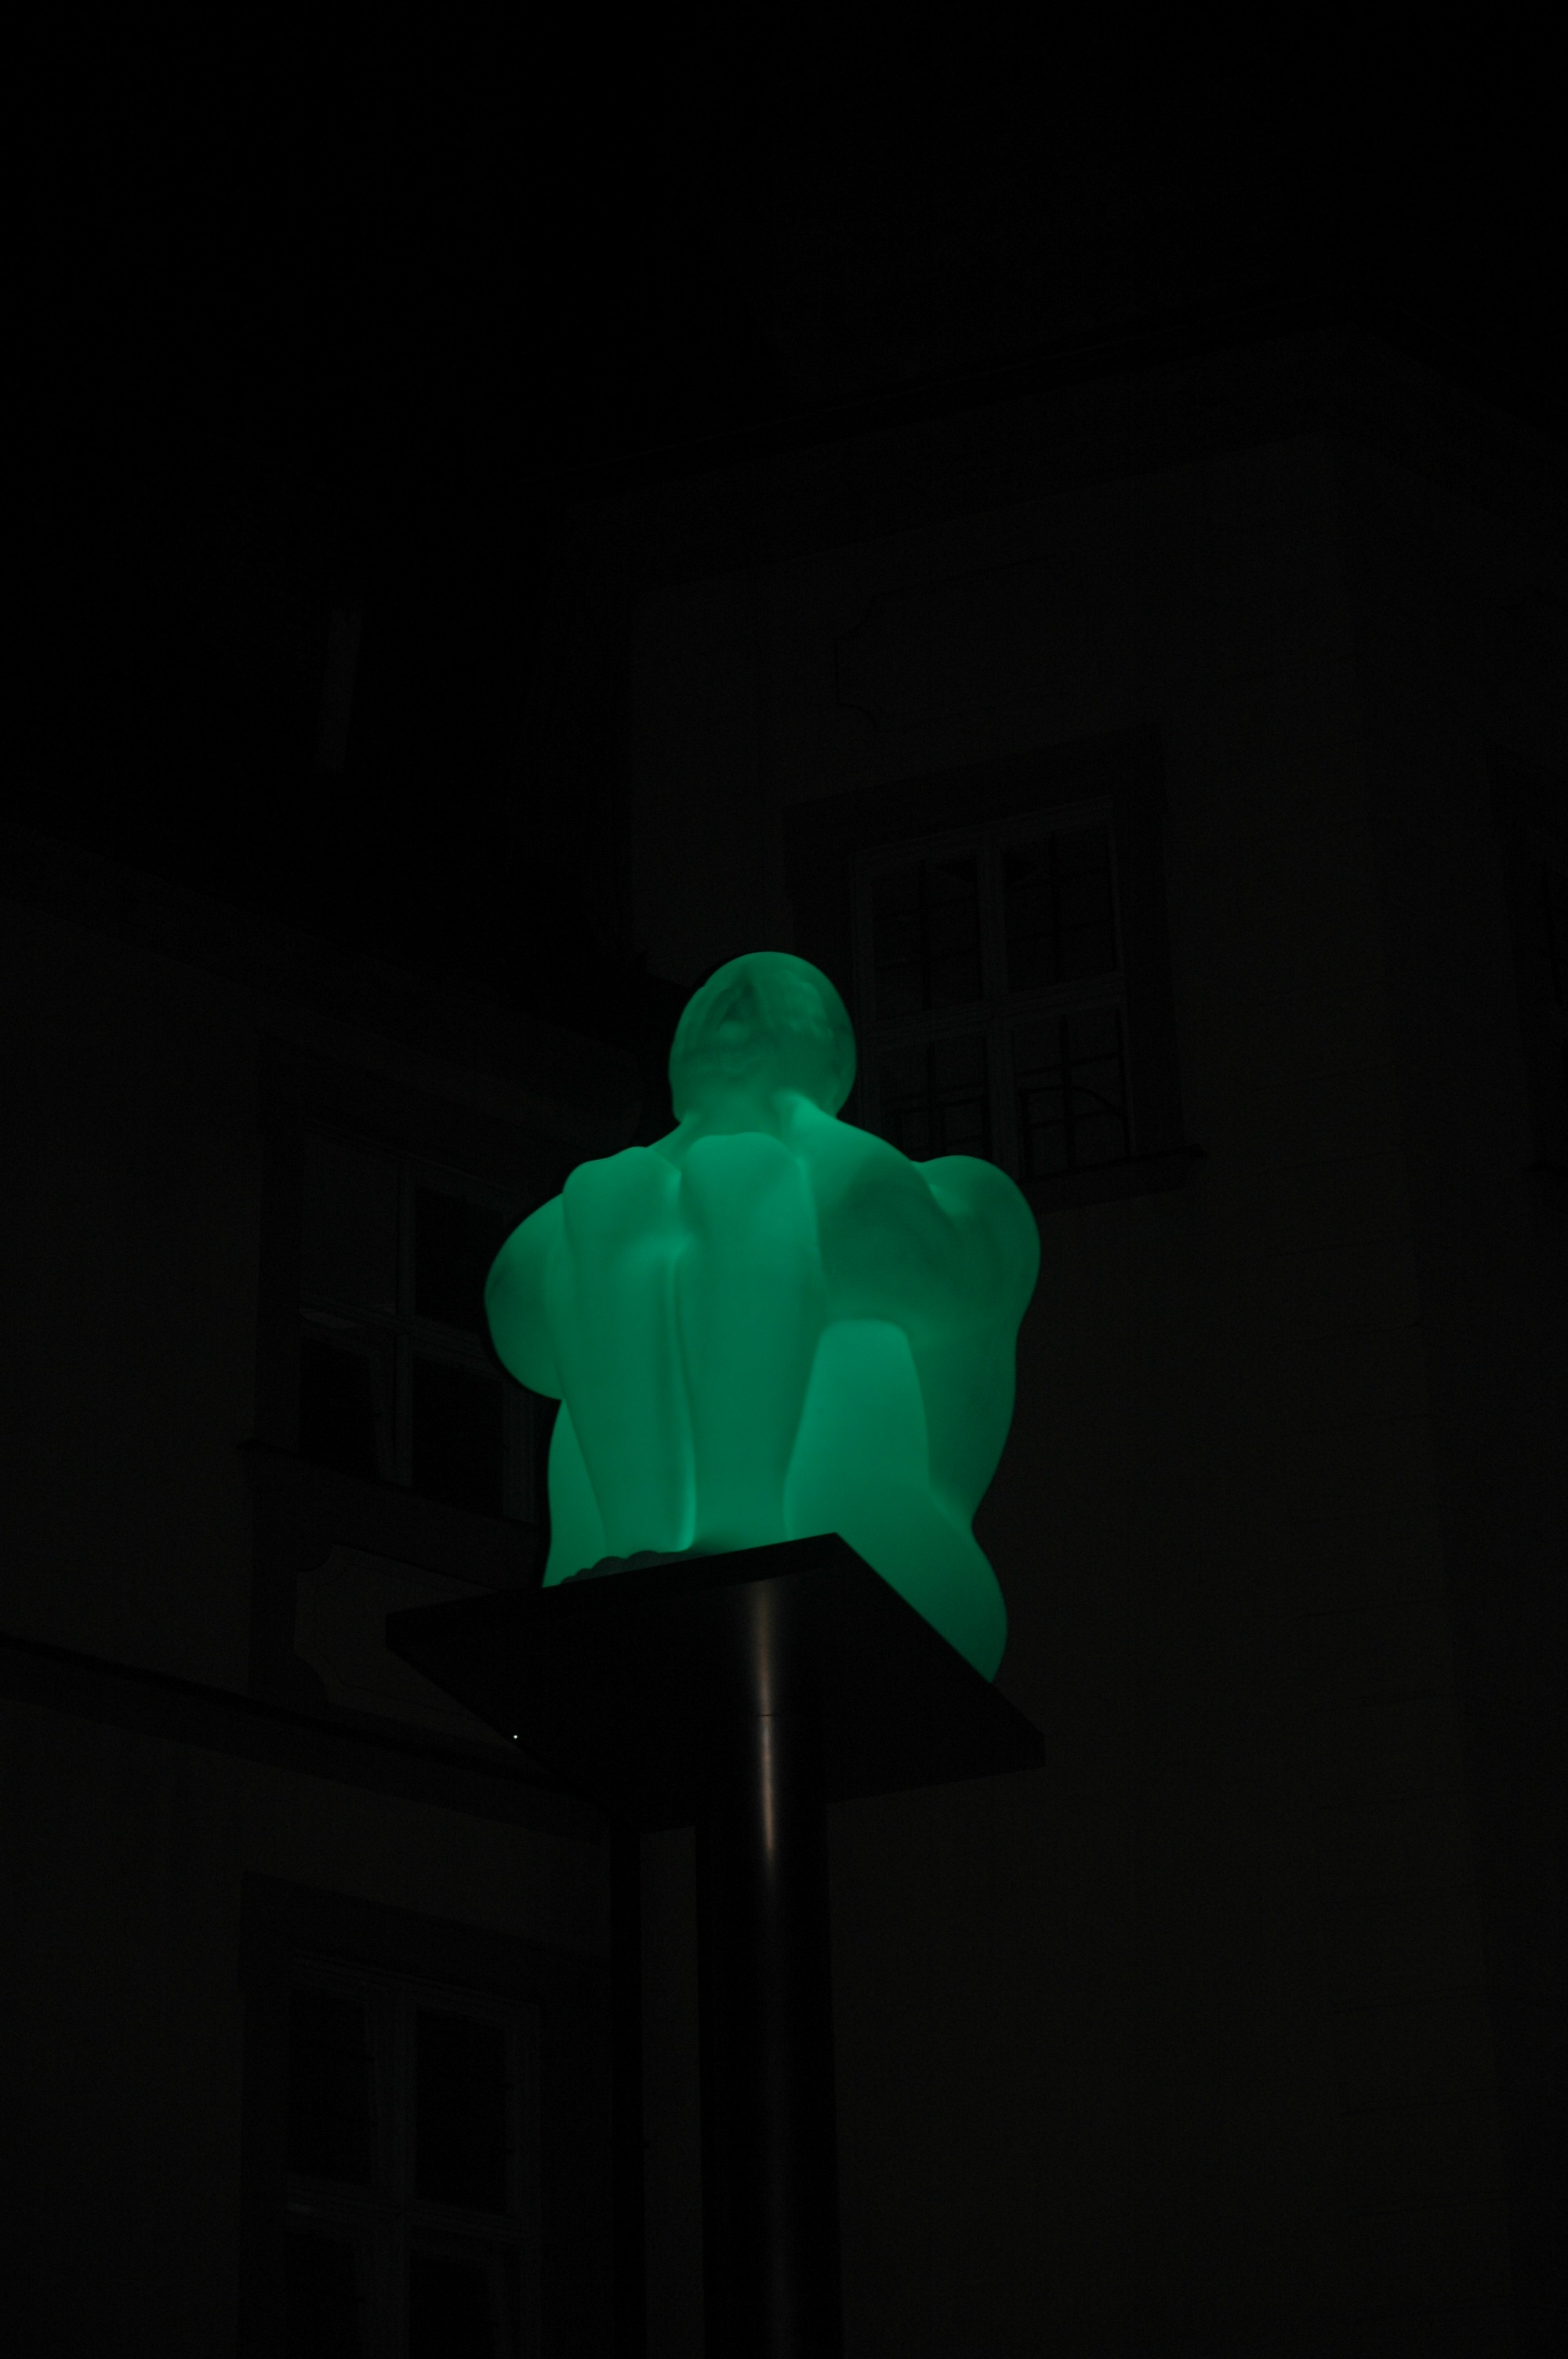
light, white, night, green, color, darkness, blue, street light, black, lighting, art, light fixture, plensa, bamberg